Callum Keith Rennie

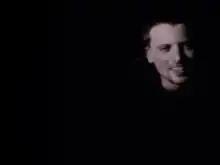
Rennie in the 1993 short film "Frank's Cock"

Rennie's first appearance on screen was in the indie Canadian film "Purple Toast", filmed in 1990 and released in 1993. Also in 1993, he began to take small roles in television ("", "Forever Knight", and the revamped version of "The Outer Limits"). Rennie's profile within the Canadian industry was heightened during this period by leading roles in the television films "Paris or Somewhere" (1994) and "For Those Who Hunt the Wounded Down" (1996). Due to several disagreements during the production of the latter film, Rennie vowed never to work for the CBC again, though he has remained a staunch supporter of the Canadian industry as a whole. After his first appearance on "The X-Files", he was offered the role of Alex Krycek but turned it down because he did not want to commit to a television series at that time.